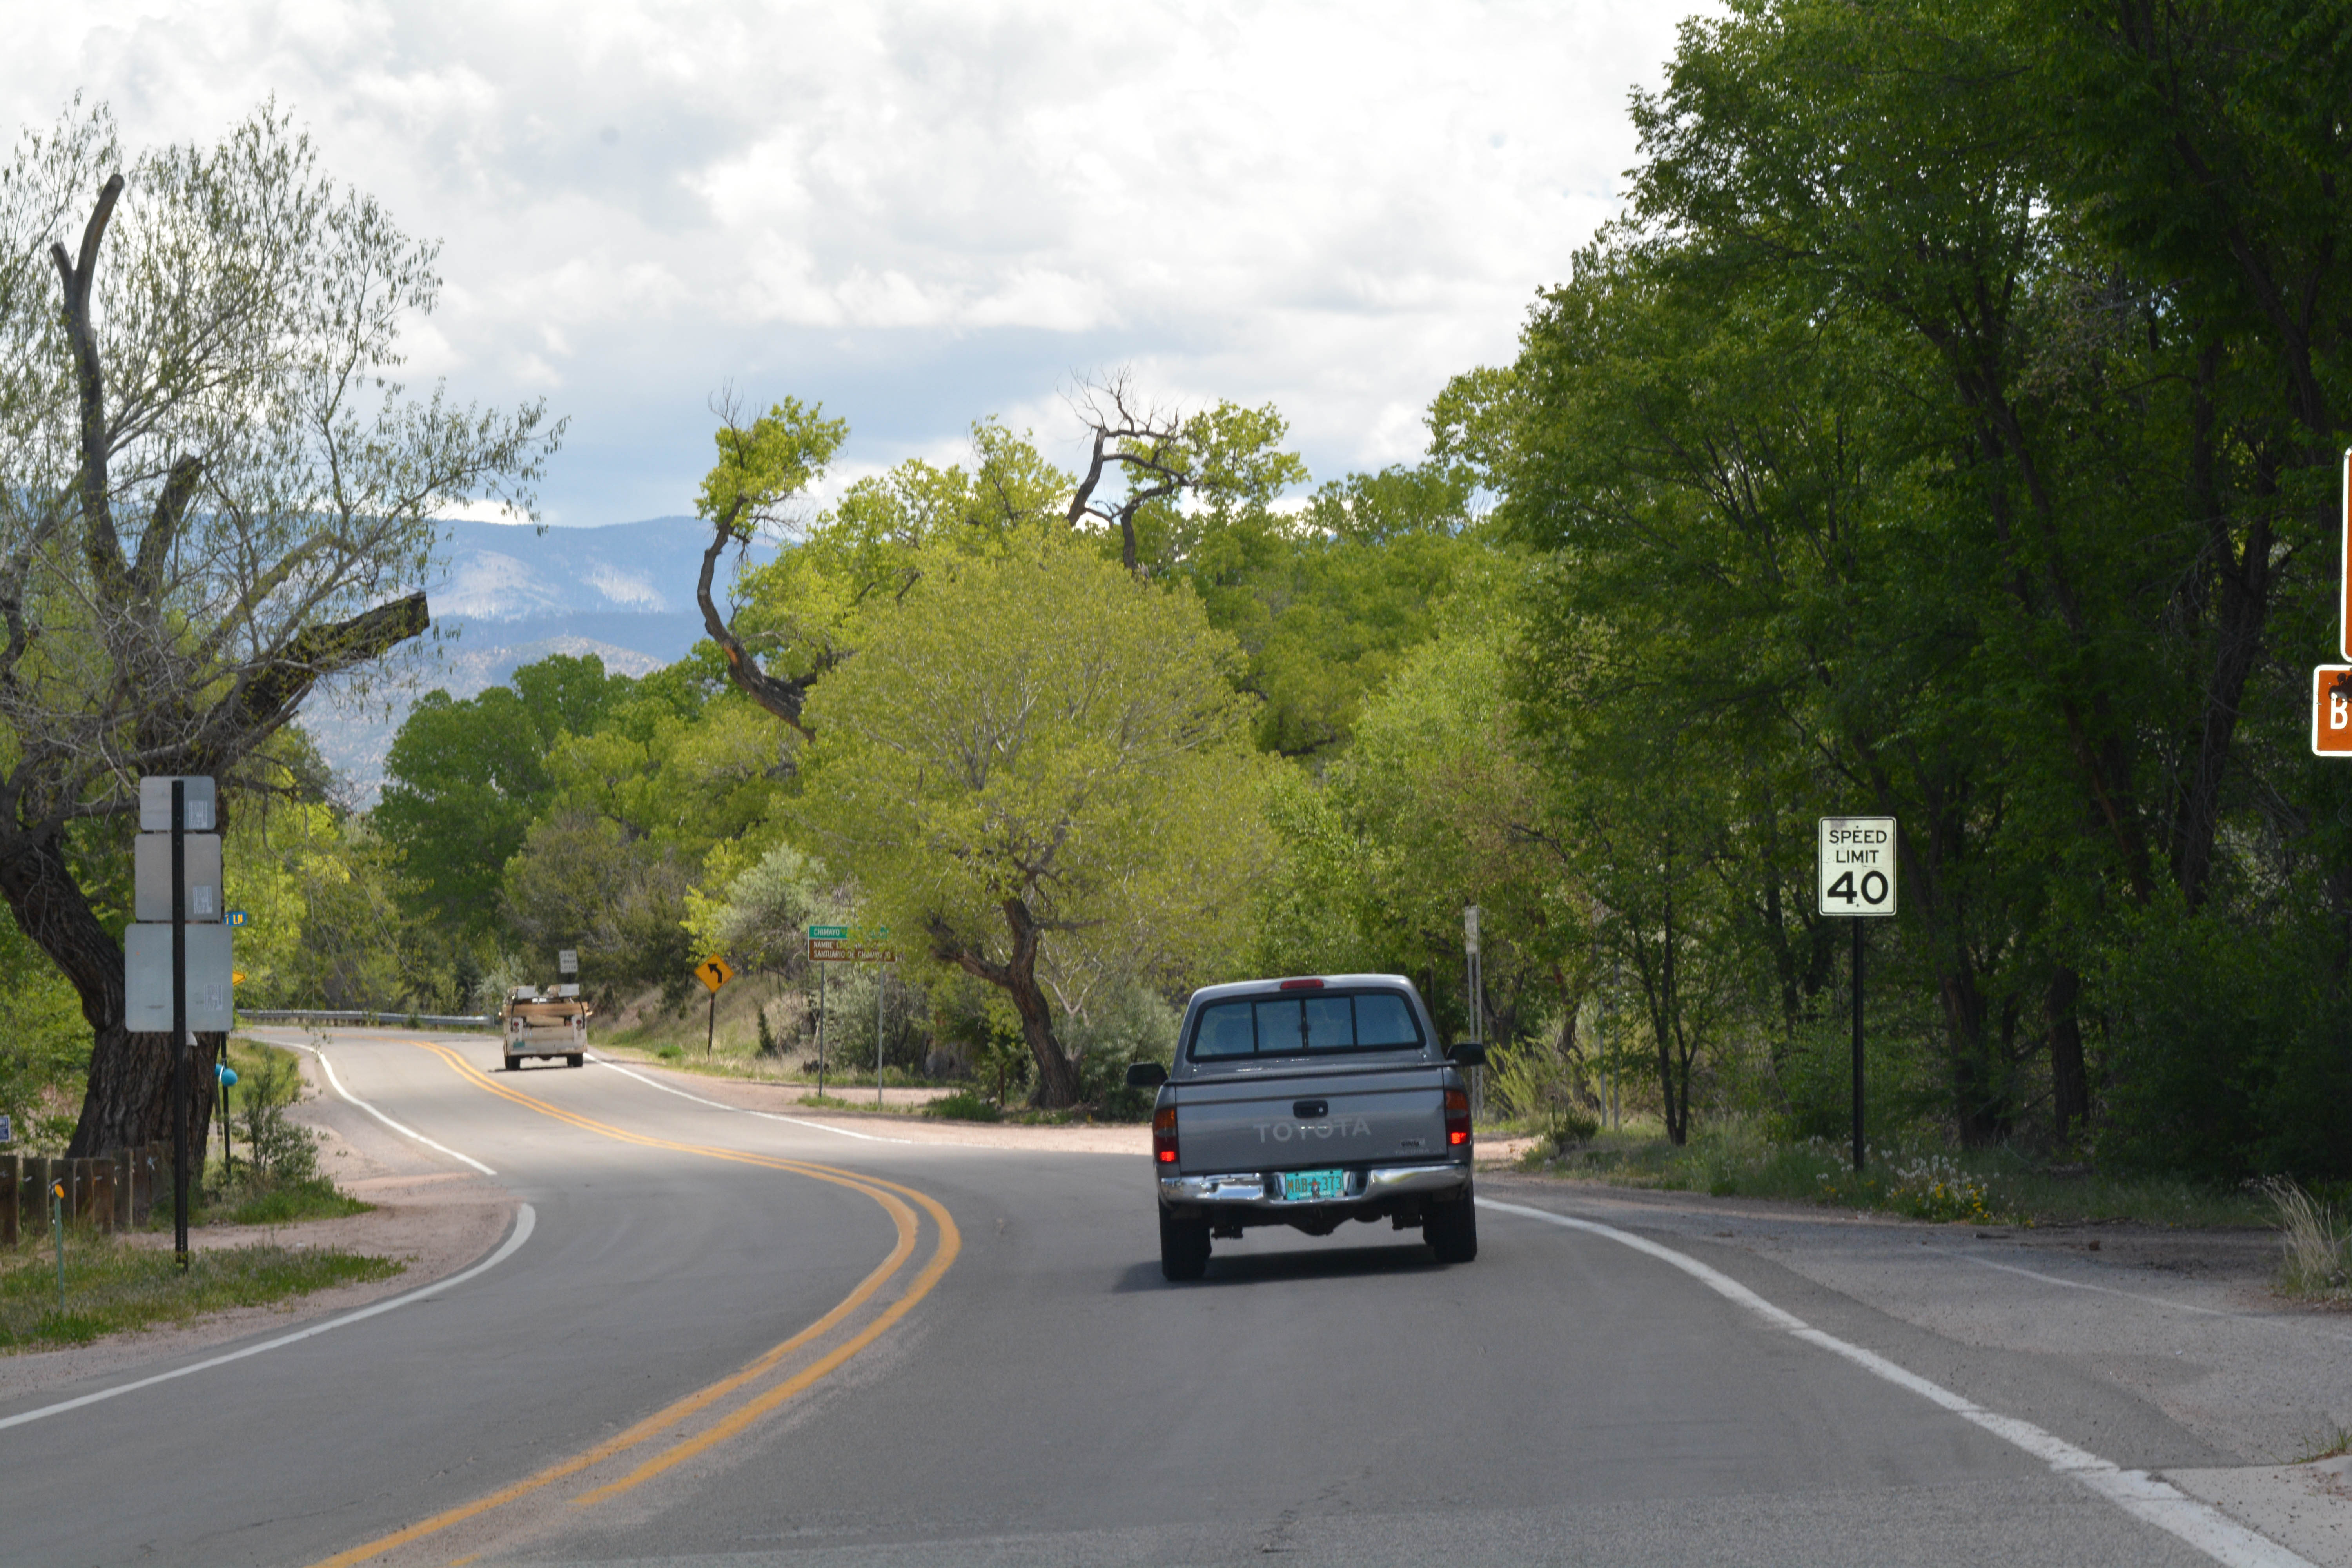
road, street, highway, driving, asphalt, suburb, lane, road trip, infrastructure, santafe, truchas, northernnewmexico, pueblosantafe, neighbourhood, road surface, residential area, controlled access highway